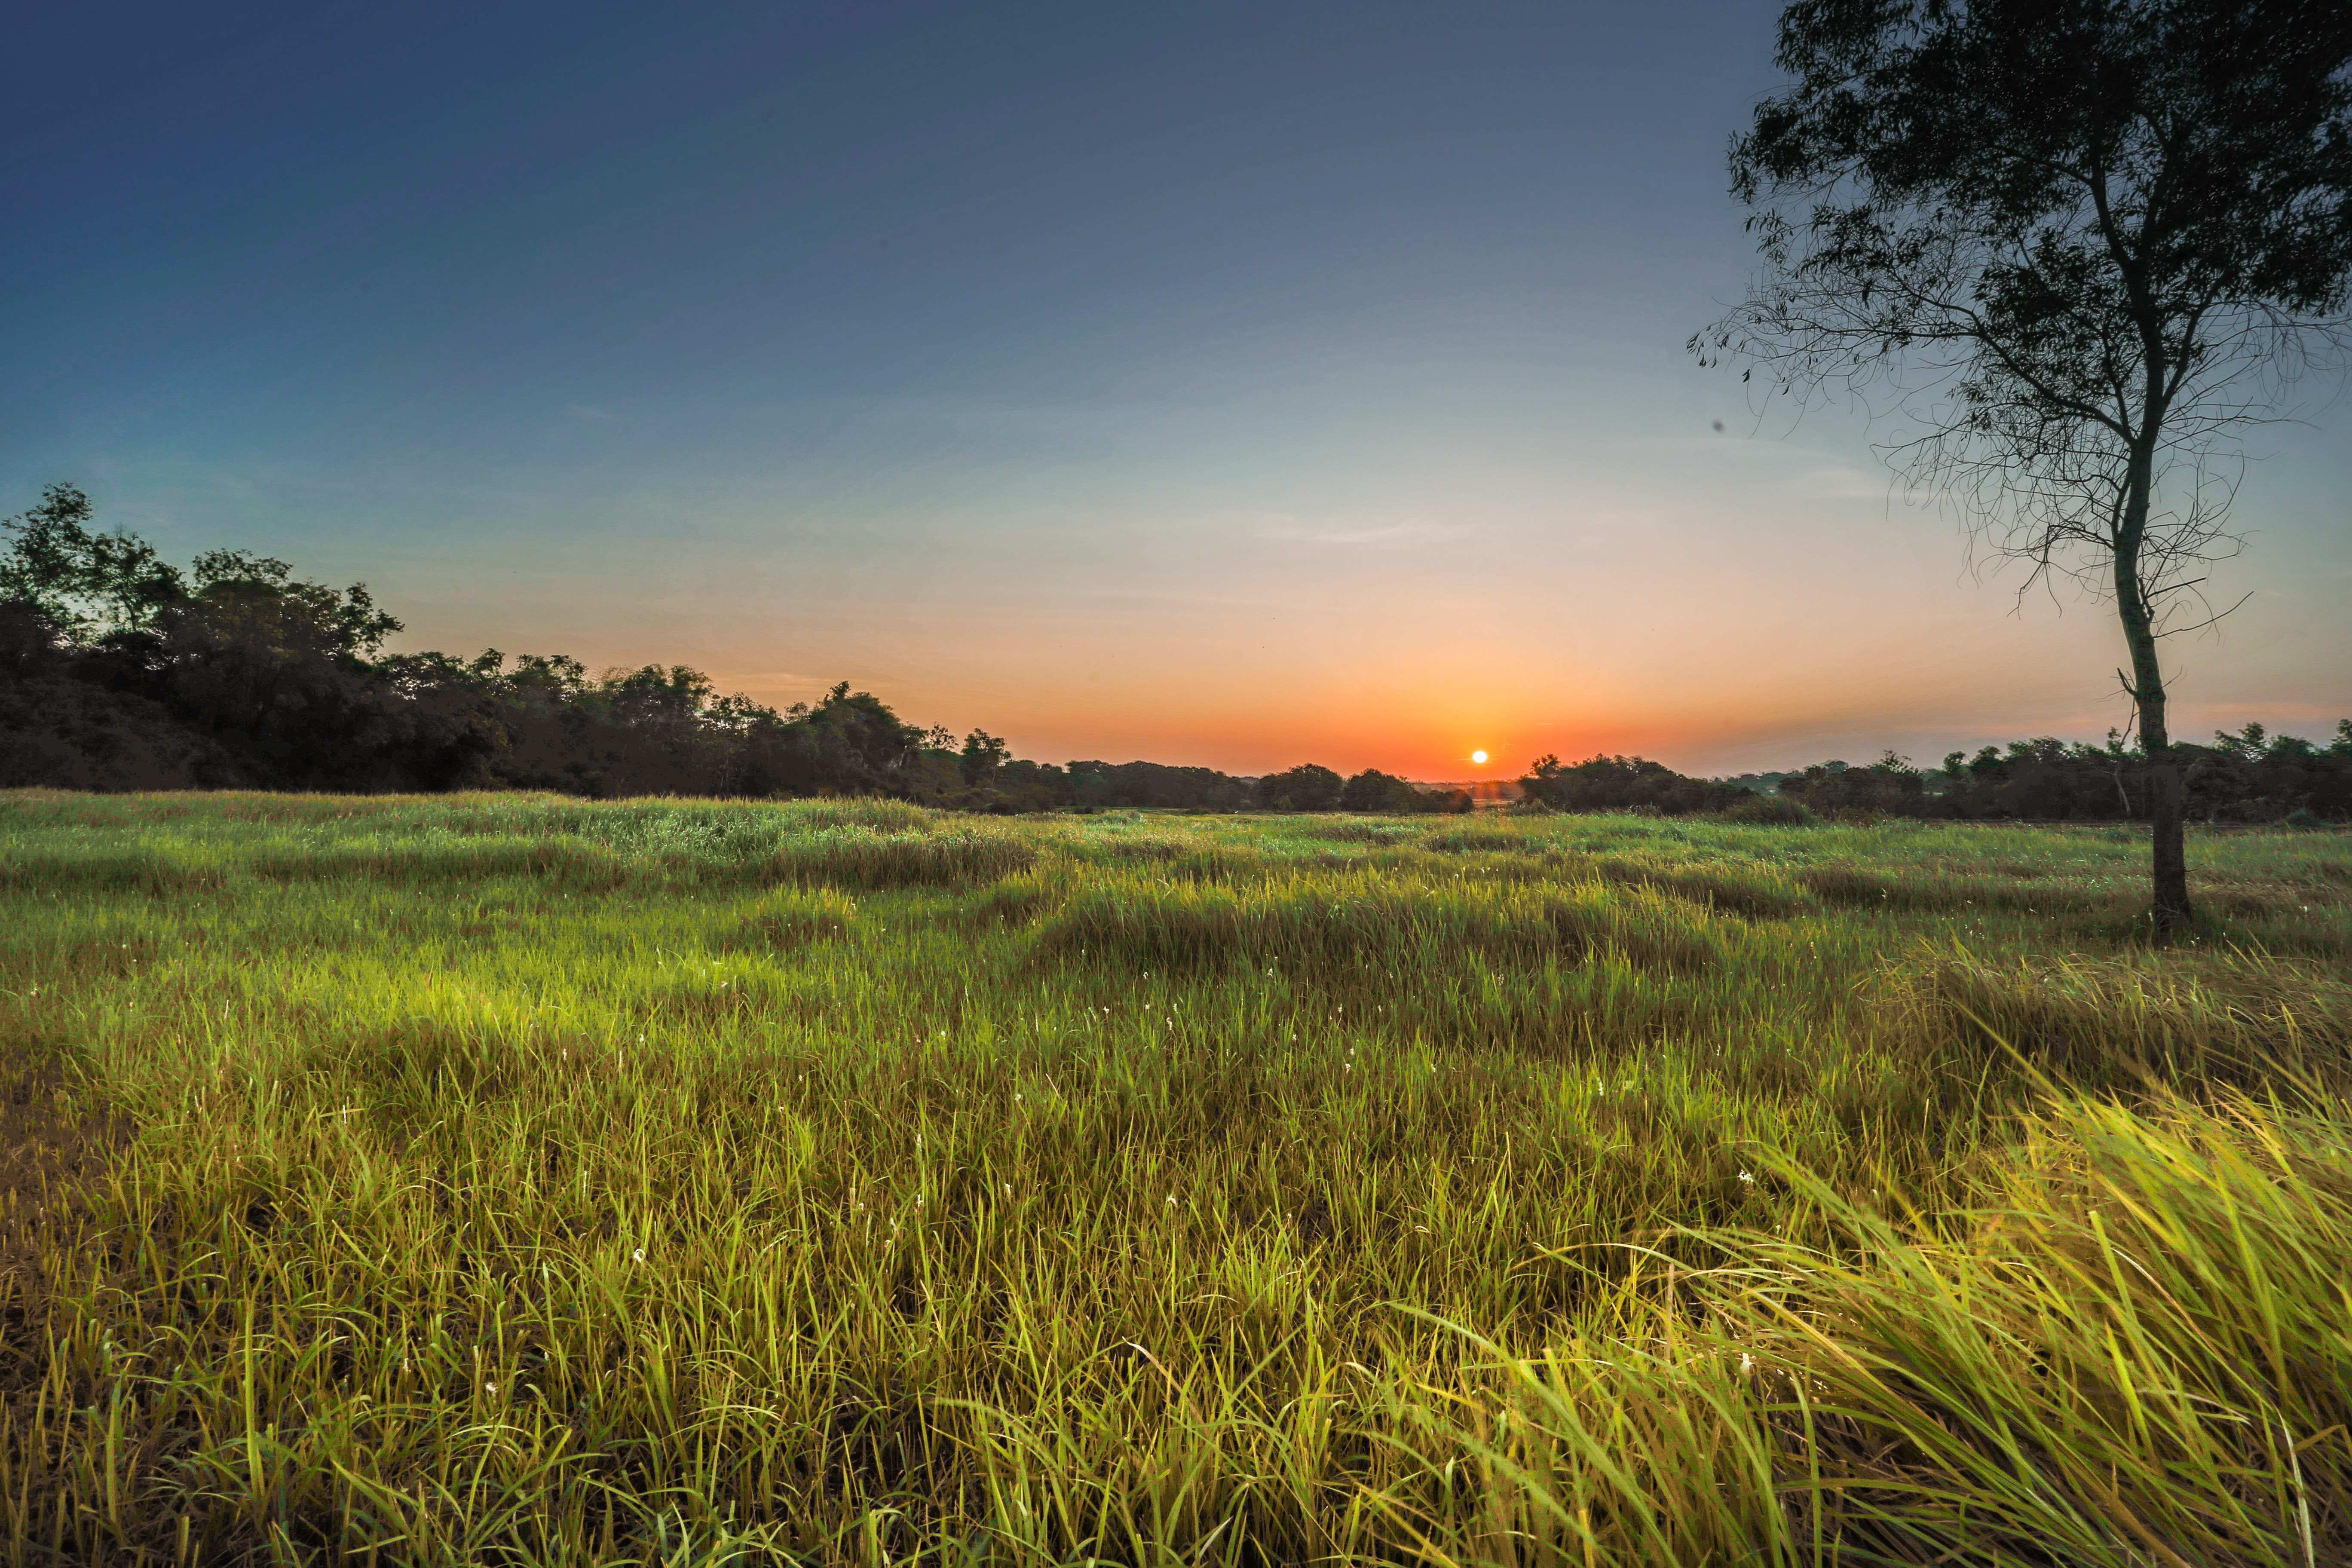
natural landscape, sky, nature, grassland, natural environment, grass, sunrise, morning, field, sunset, tree, meadow, sunlight, evening, cloud, grass family, plain, landscape, pasture, horizon, prairie, paddy field, rural area, ecoregion, dusk, land lot, plant, wildlife, dawn, wetland, savanna, sun, marsh, fen